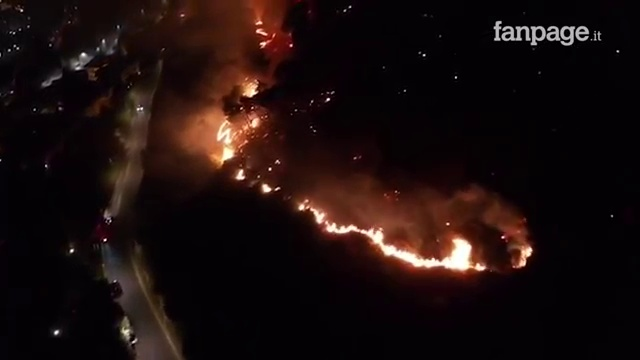
Fire: yes
Smoke: yes